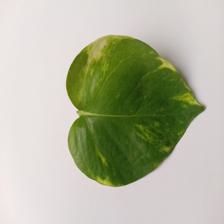
Label: Healthy